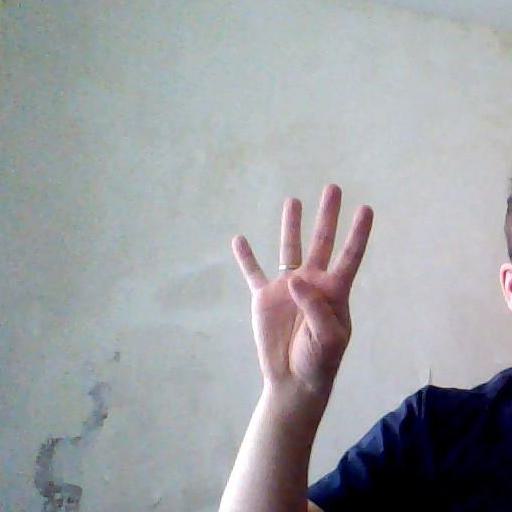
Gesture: four